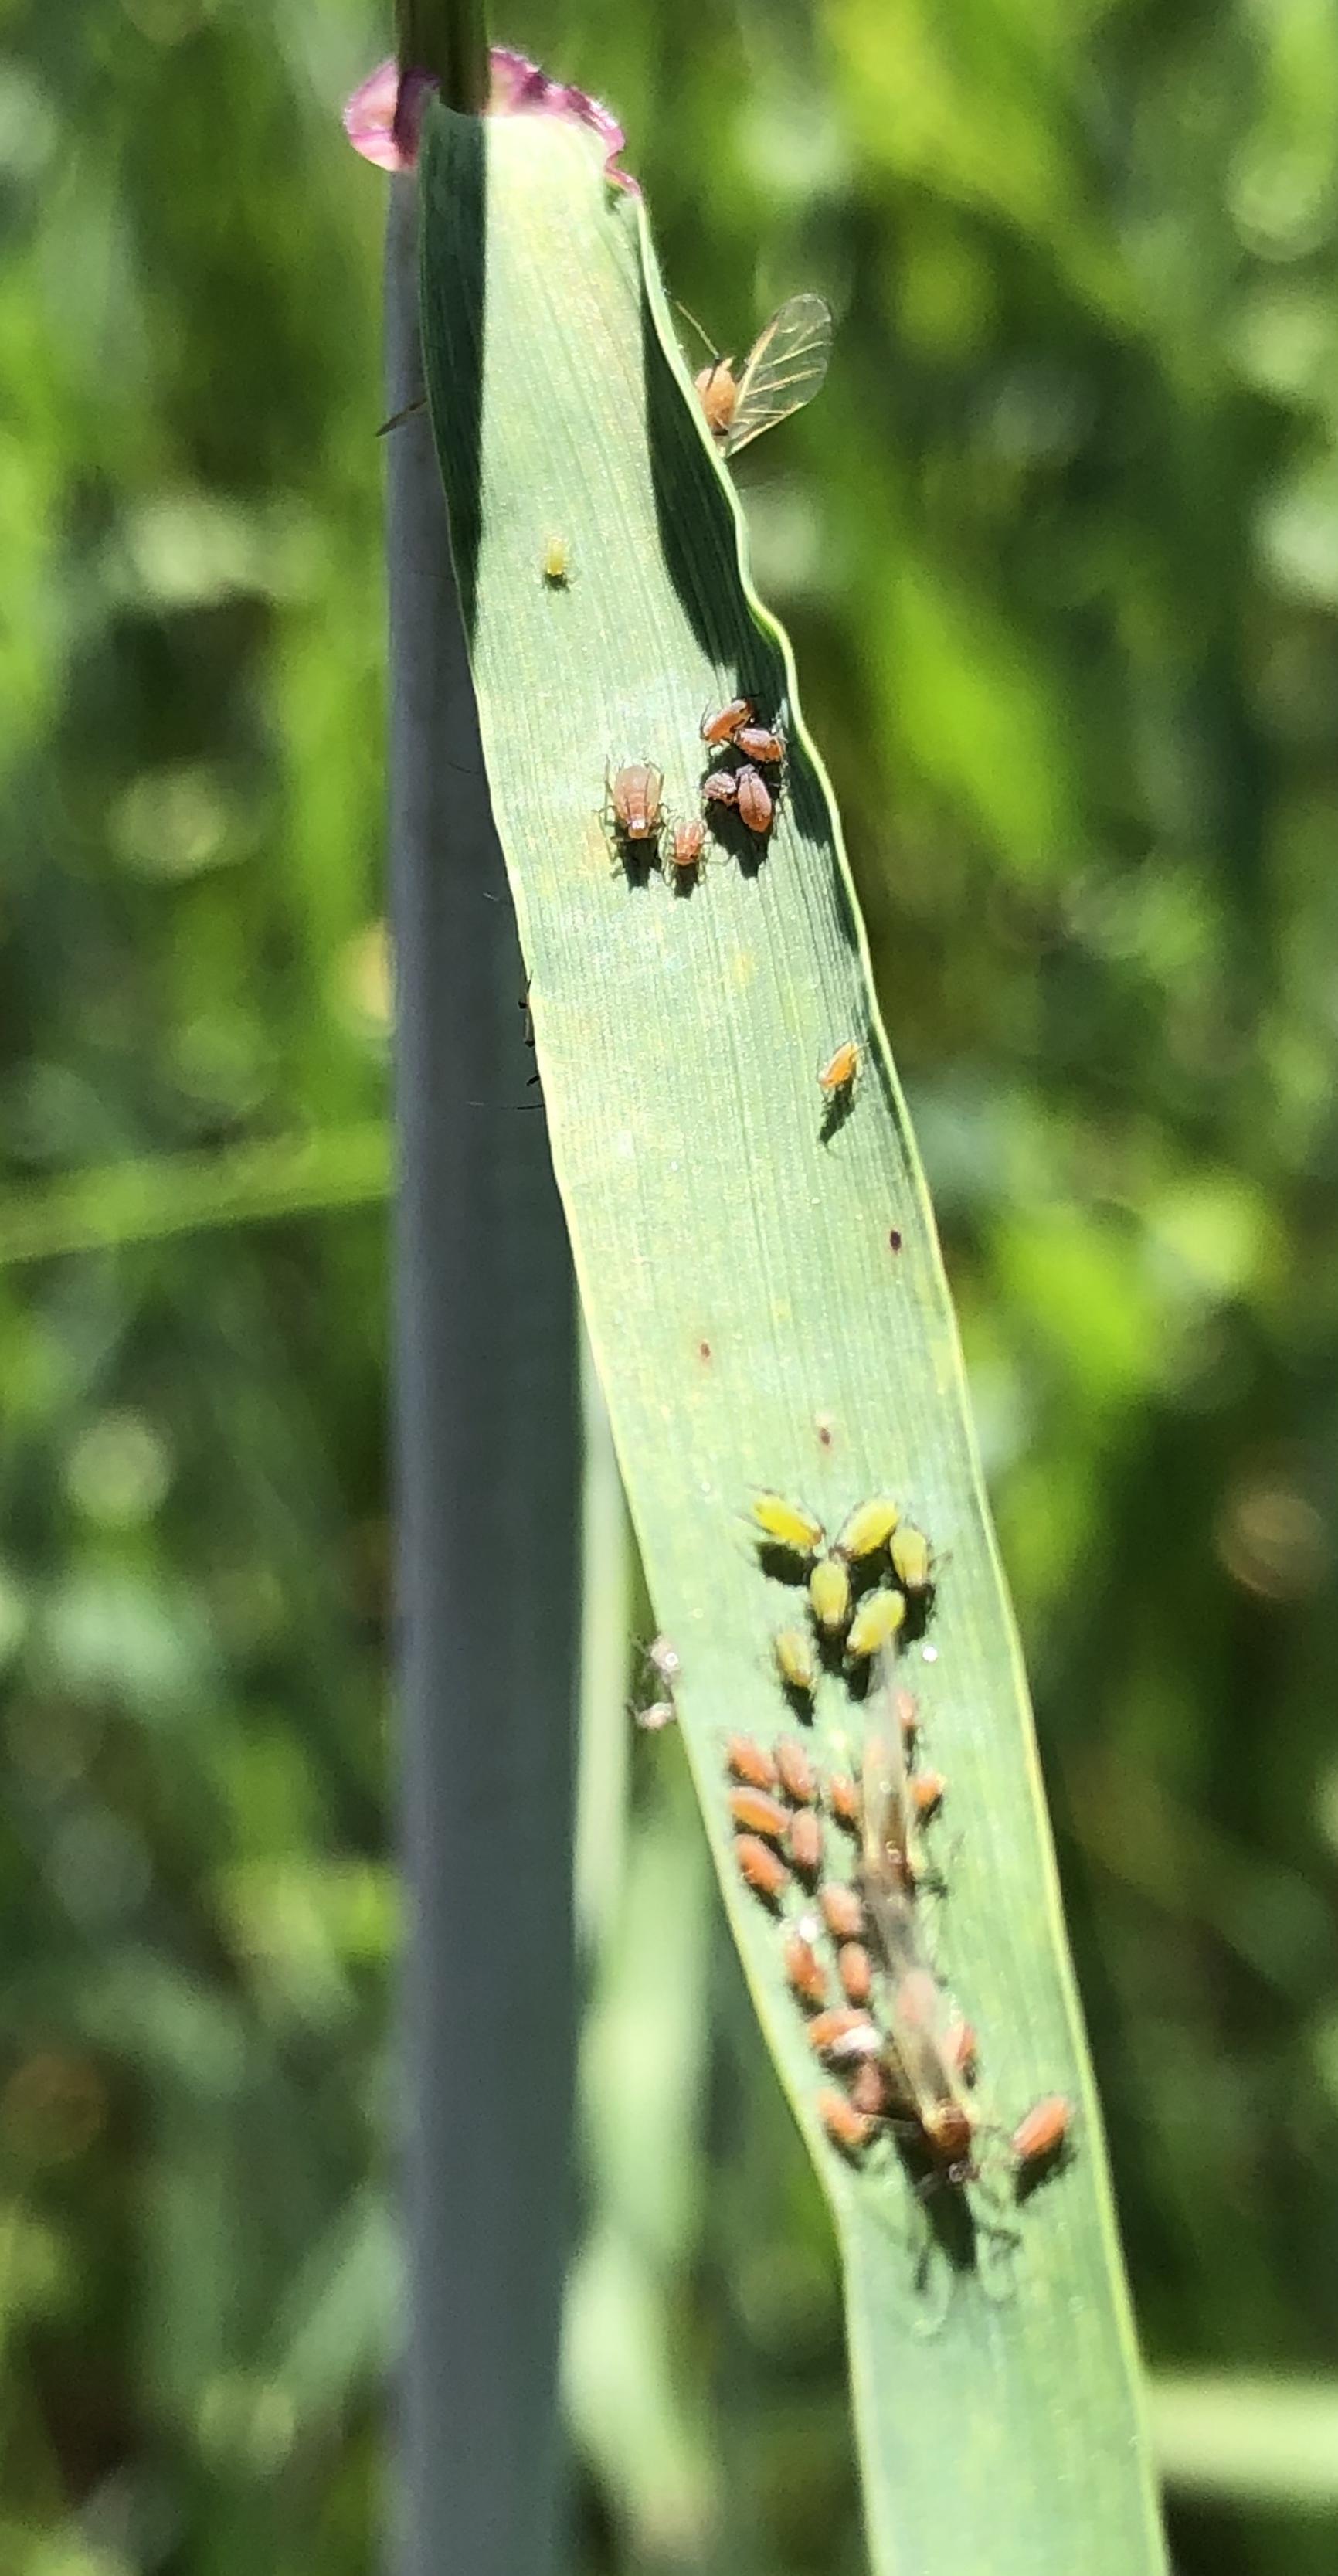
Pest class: english_grain_aphid